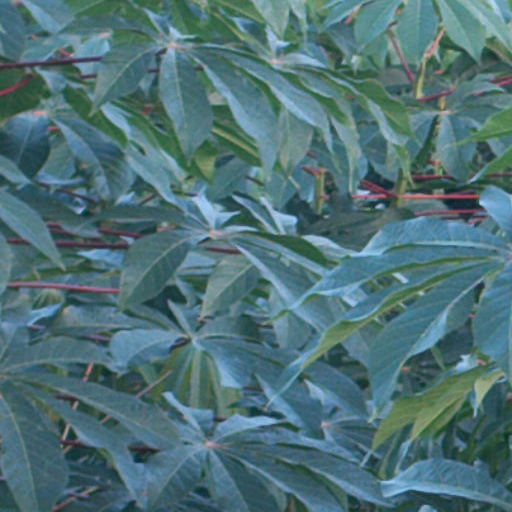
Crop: cassava